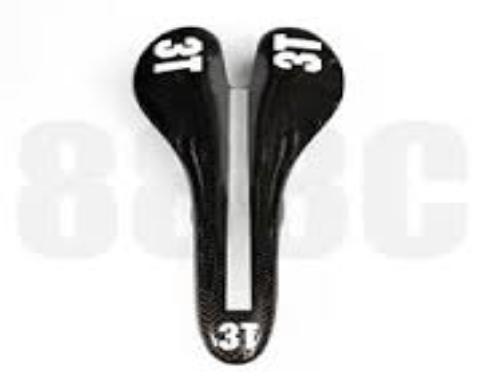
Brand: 3t cycling
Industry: Sports